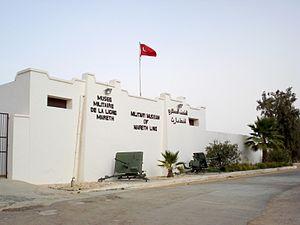
La Tunisie compte de nombreux musées répartis sur l'ensemble de son territoire et couvrant tous les aspects historiques et culturels du pays.
La ligne Mareth est un système de fortifications établies par les Français entre la ville de Mareth et les monts Matmata avant la Seconde Guerre mondiale. Cette ligne joue un rôle important dans le déroulement des opérations pendant la campagne de Tunisie, de novembre 1942 à mai 1943.
Le musée militaire de la ligne défensive de Mareth est un musée tunisien qui reconstitue l'histoire militaire de la ligne Mareth. Il est situé à une trentaine de kilomètres au sud de Gabès, sur la RN1, entre Mareth et Médenine, sur une colline surplombant l'oued Zigzaou.